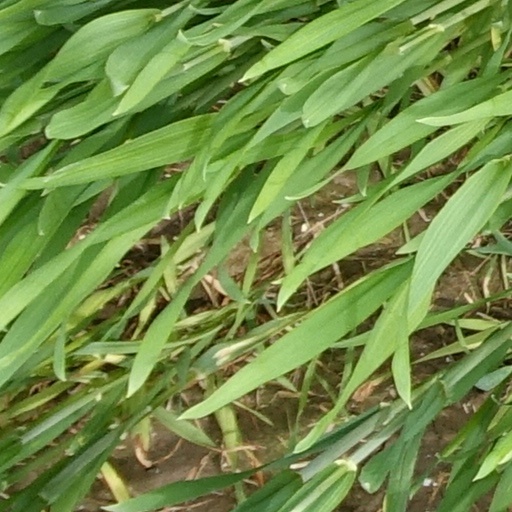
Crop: wheat